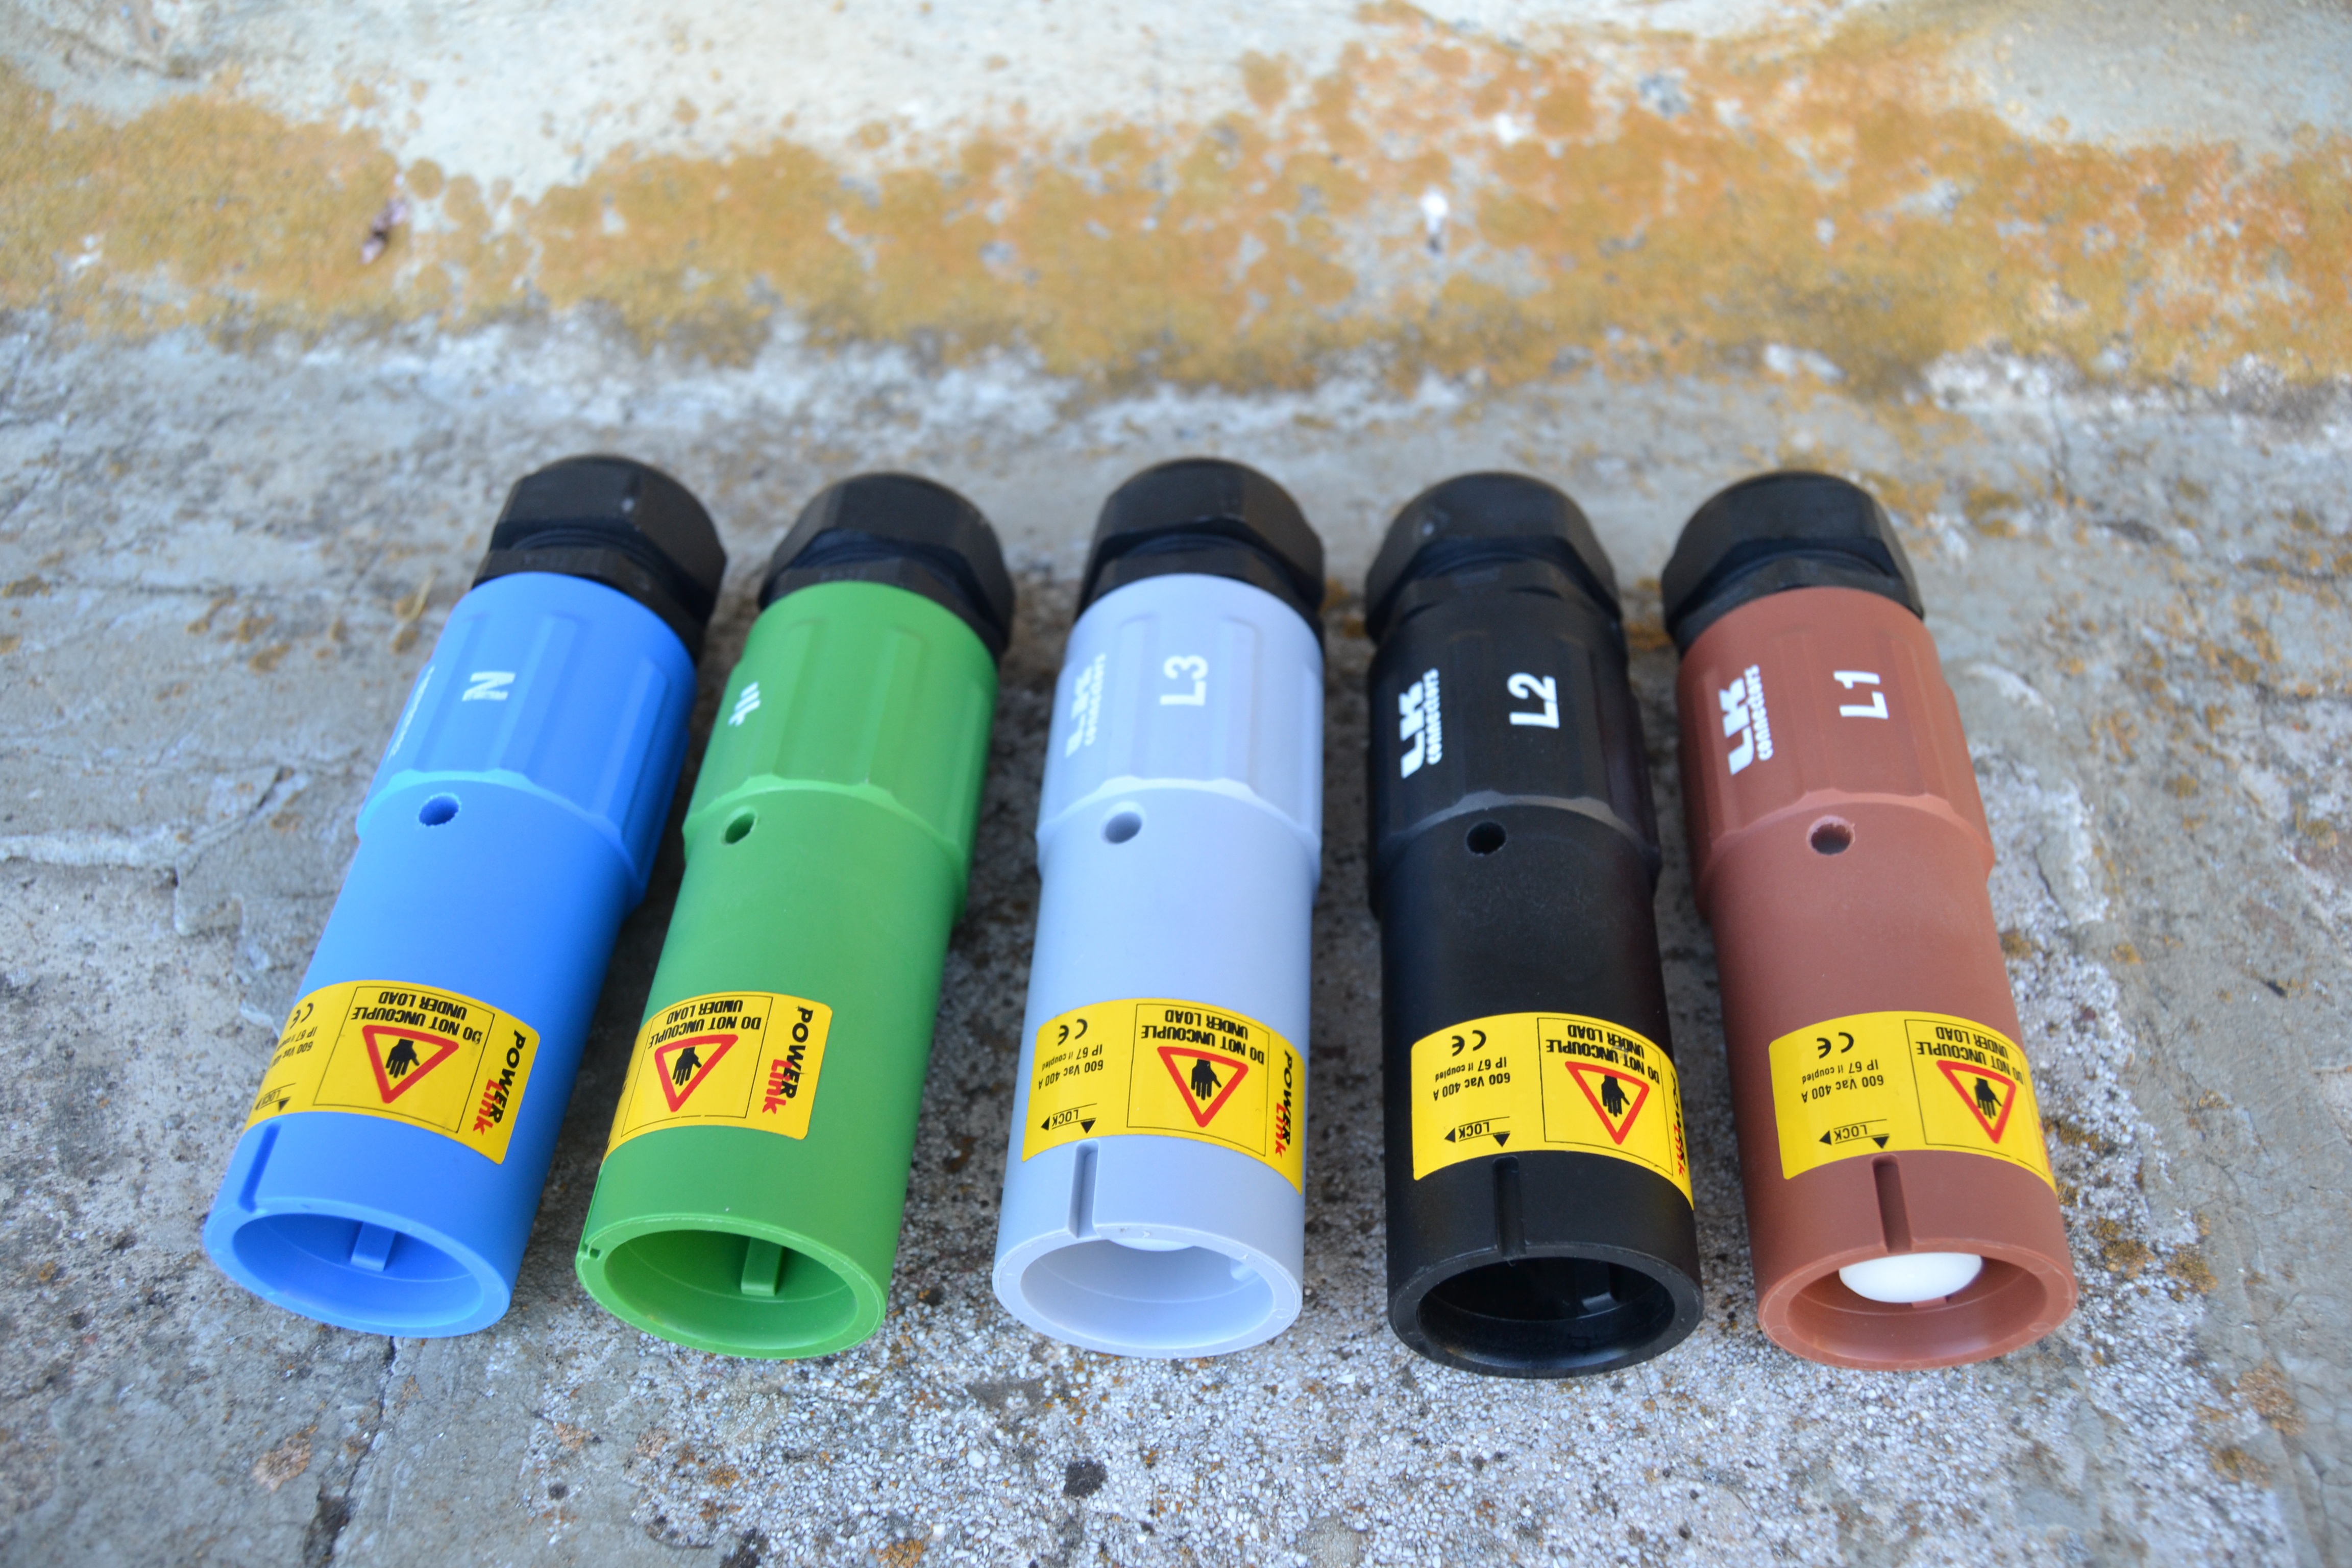
color, electricity, product, sound, technical, electrician, connector